Peter Parker (author)

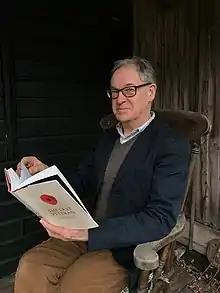

Parker was an associate editor of the "Oxford Dictionary of National Biography" (2004) and remains an advisory editor for the regular updates to the project.